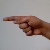
The image shows a hand gesture representing the letter 'G' in Indian Sign Language.